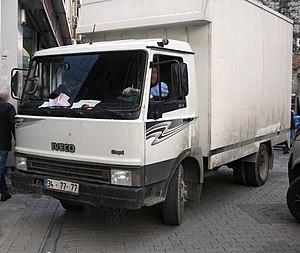
Otoyol Sanayi A.Ş. était un constructeur turc de véhicules industriels.